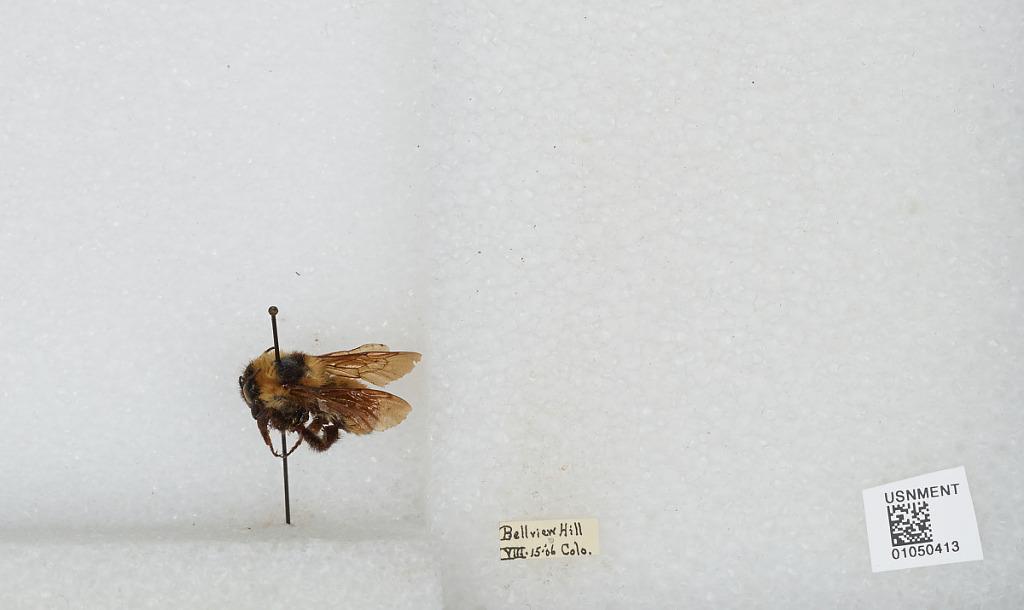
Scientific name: Bombus sp.
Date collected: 1906-8-15
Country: United States
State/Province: Colorado
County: Gunnison
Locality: Bellview Hill
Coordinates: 40.6264, -105.172